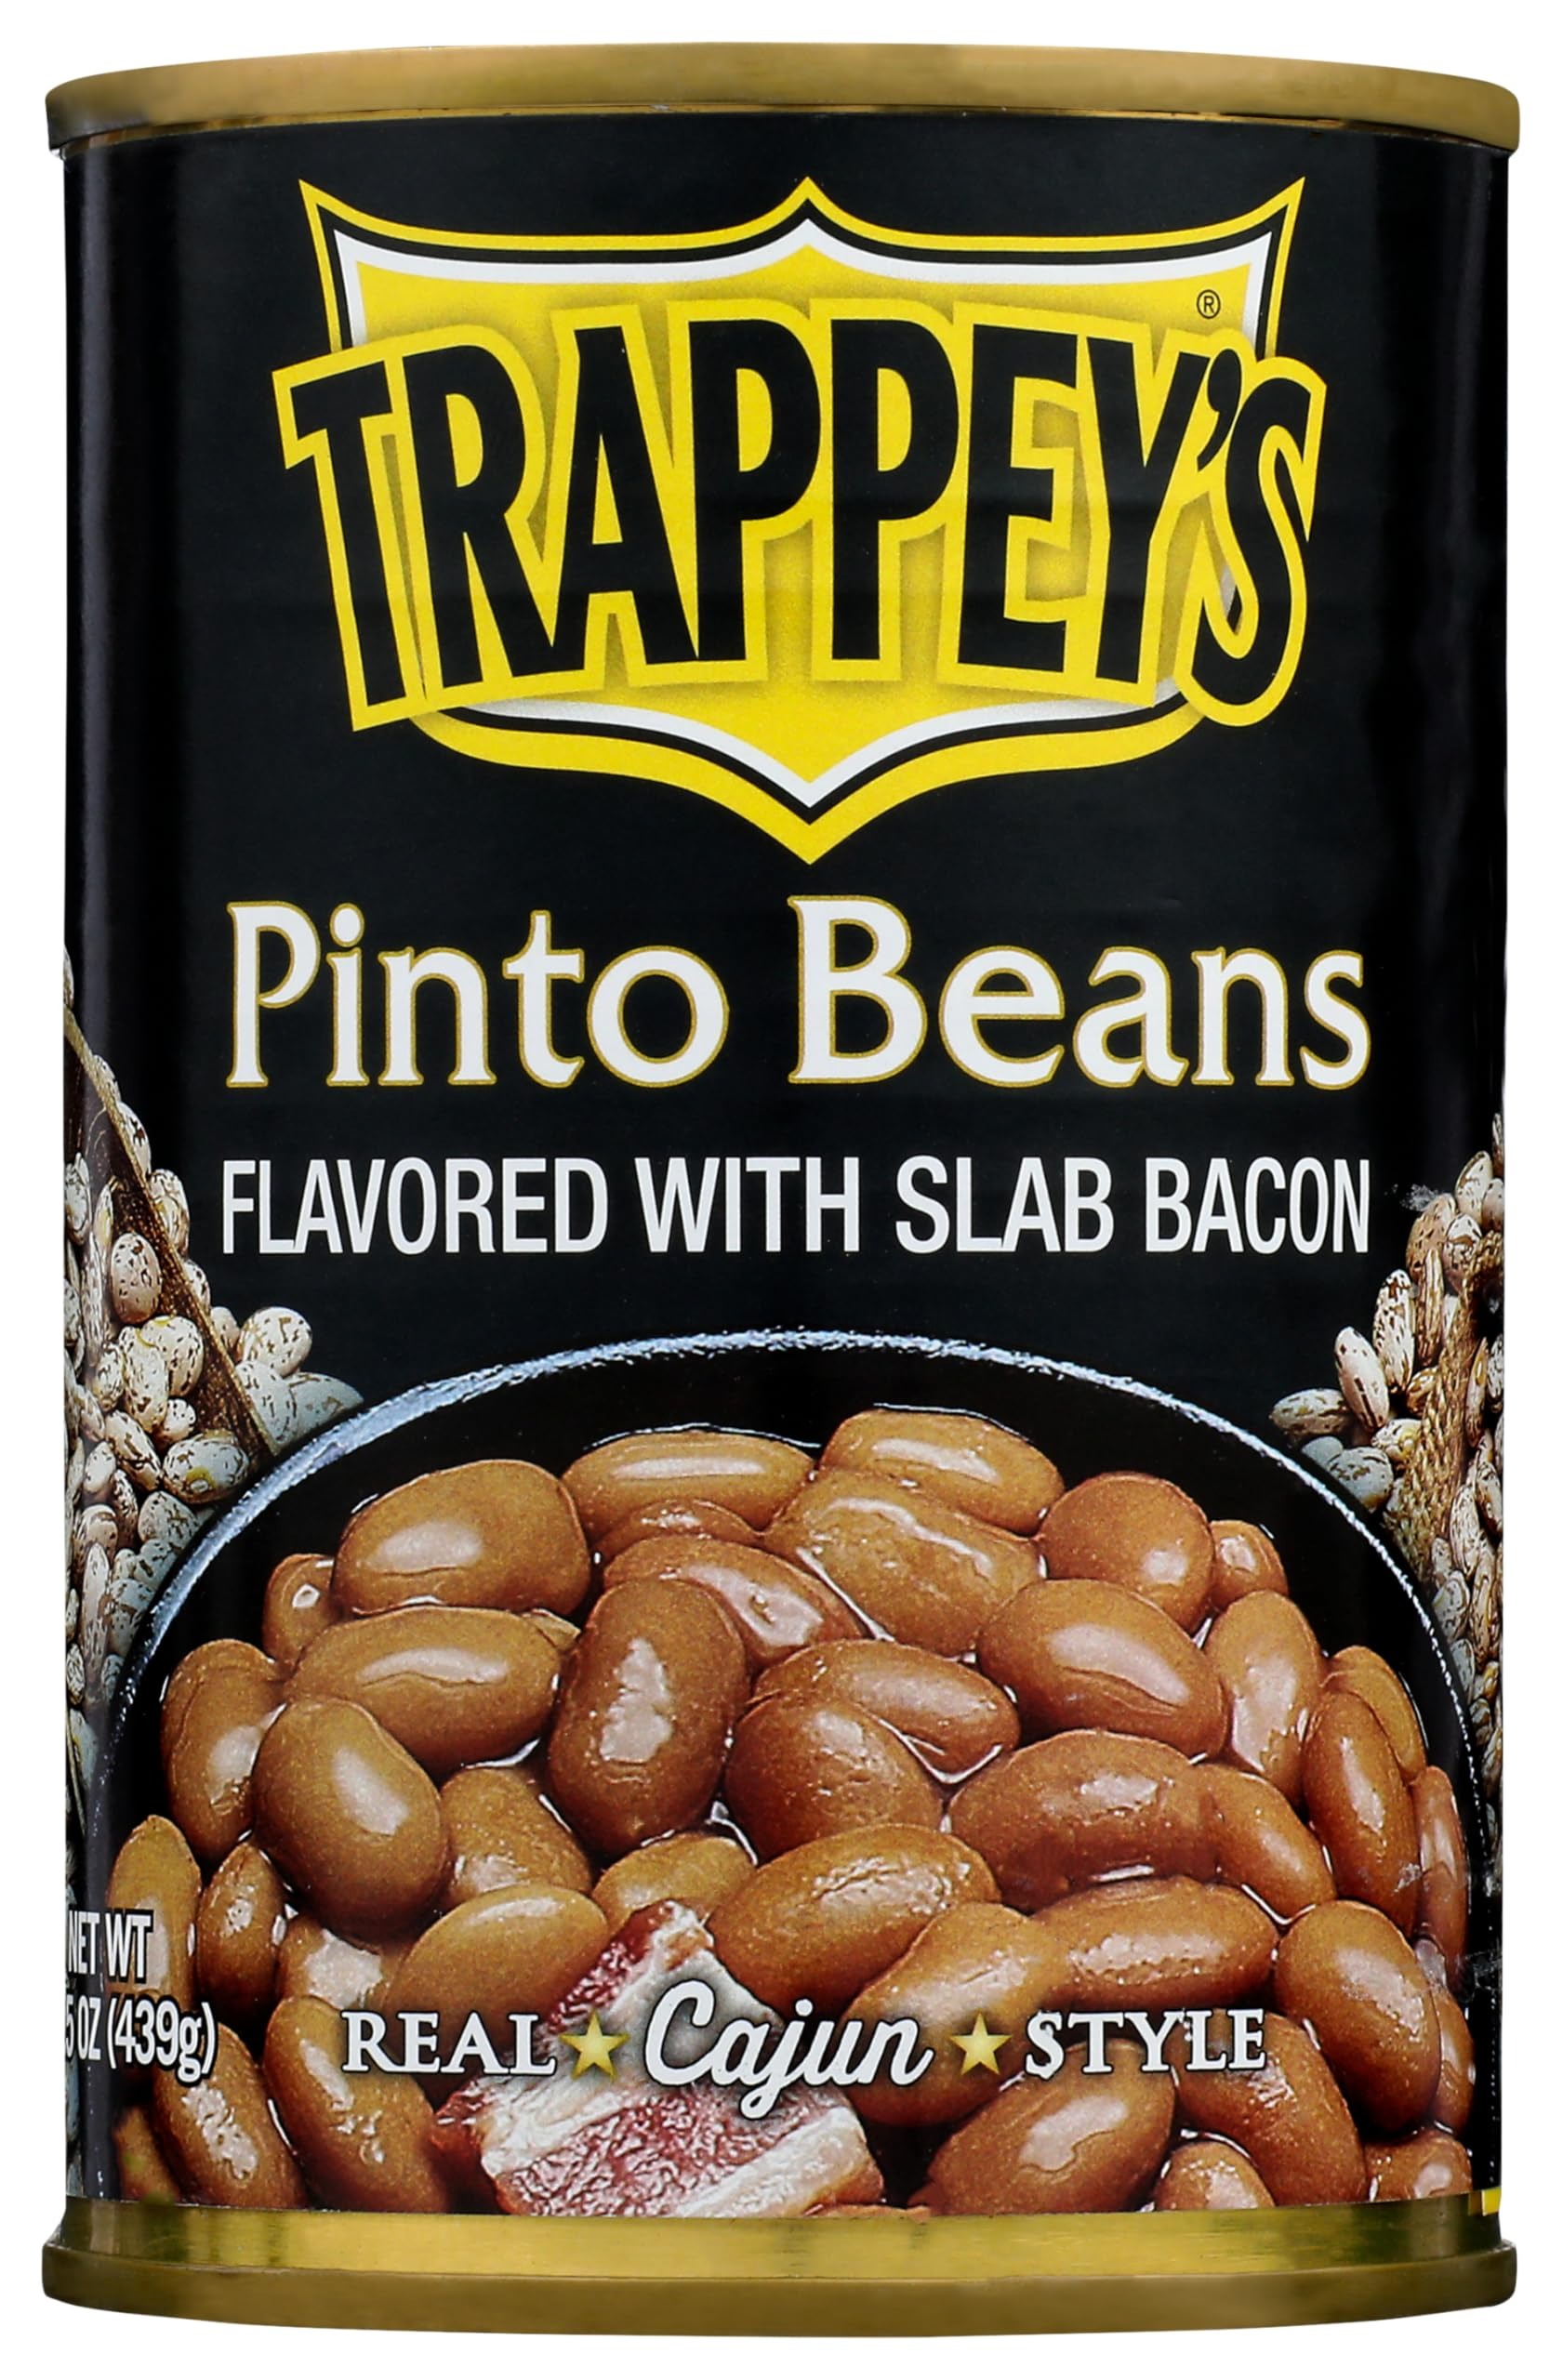
Item Name: Trappey's: Flavored W/Slab Bacon Pinto Beans, 15.50 oz
Value: 15.5
Unit: Fl Oz

Price: 3.6